Describe the emotion expressed in this image:  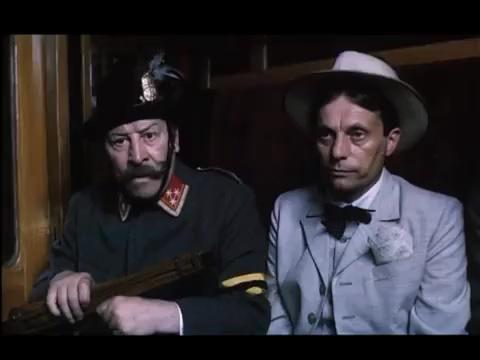
This person displays Suffering, valence and arousal with high intensity.